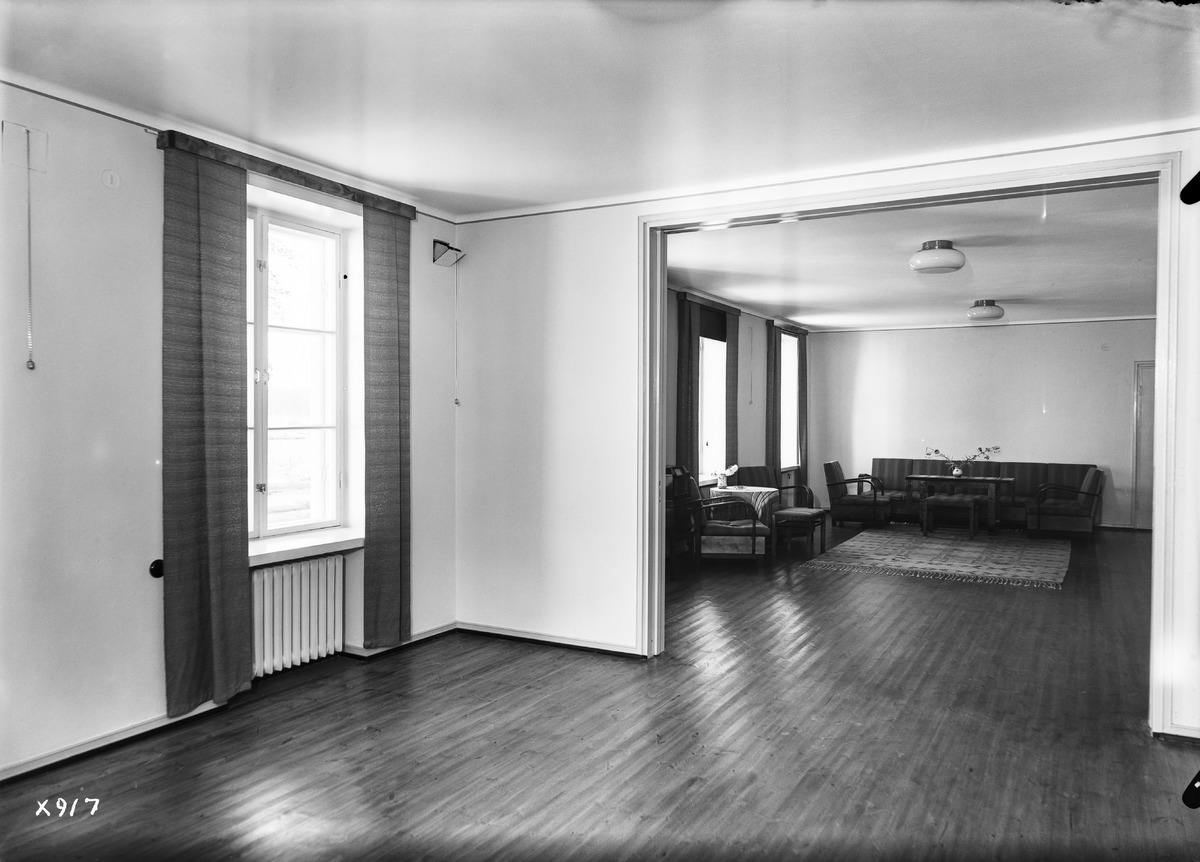
Oulun seudun piirimielisairaala
Oulu district mental hospital
sisällön kuvaus: Oulun seudun piirimielisairaalan oleskeluaula 4.9.1937. content description: The parlour of Oulu district mental hospital on September 4, 1937.
Vuosi: 1937
Paikka: Suomi, Oulu, Suomi, Pohjois-Pohjanmaa, Oulu
Aiheet: Oulun seudun piirimielisairaala; aulat; oleskeluaulat; oleskelutilat; sisäkuva; mielisairaalat; psykiatriset sairaalat; mental hospitals; psychiatric hospitals; asylums; lobbies; parlours